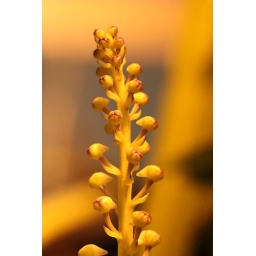
More pictures of flora and fauna in my garden today.